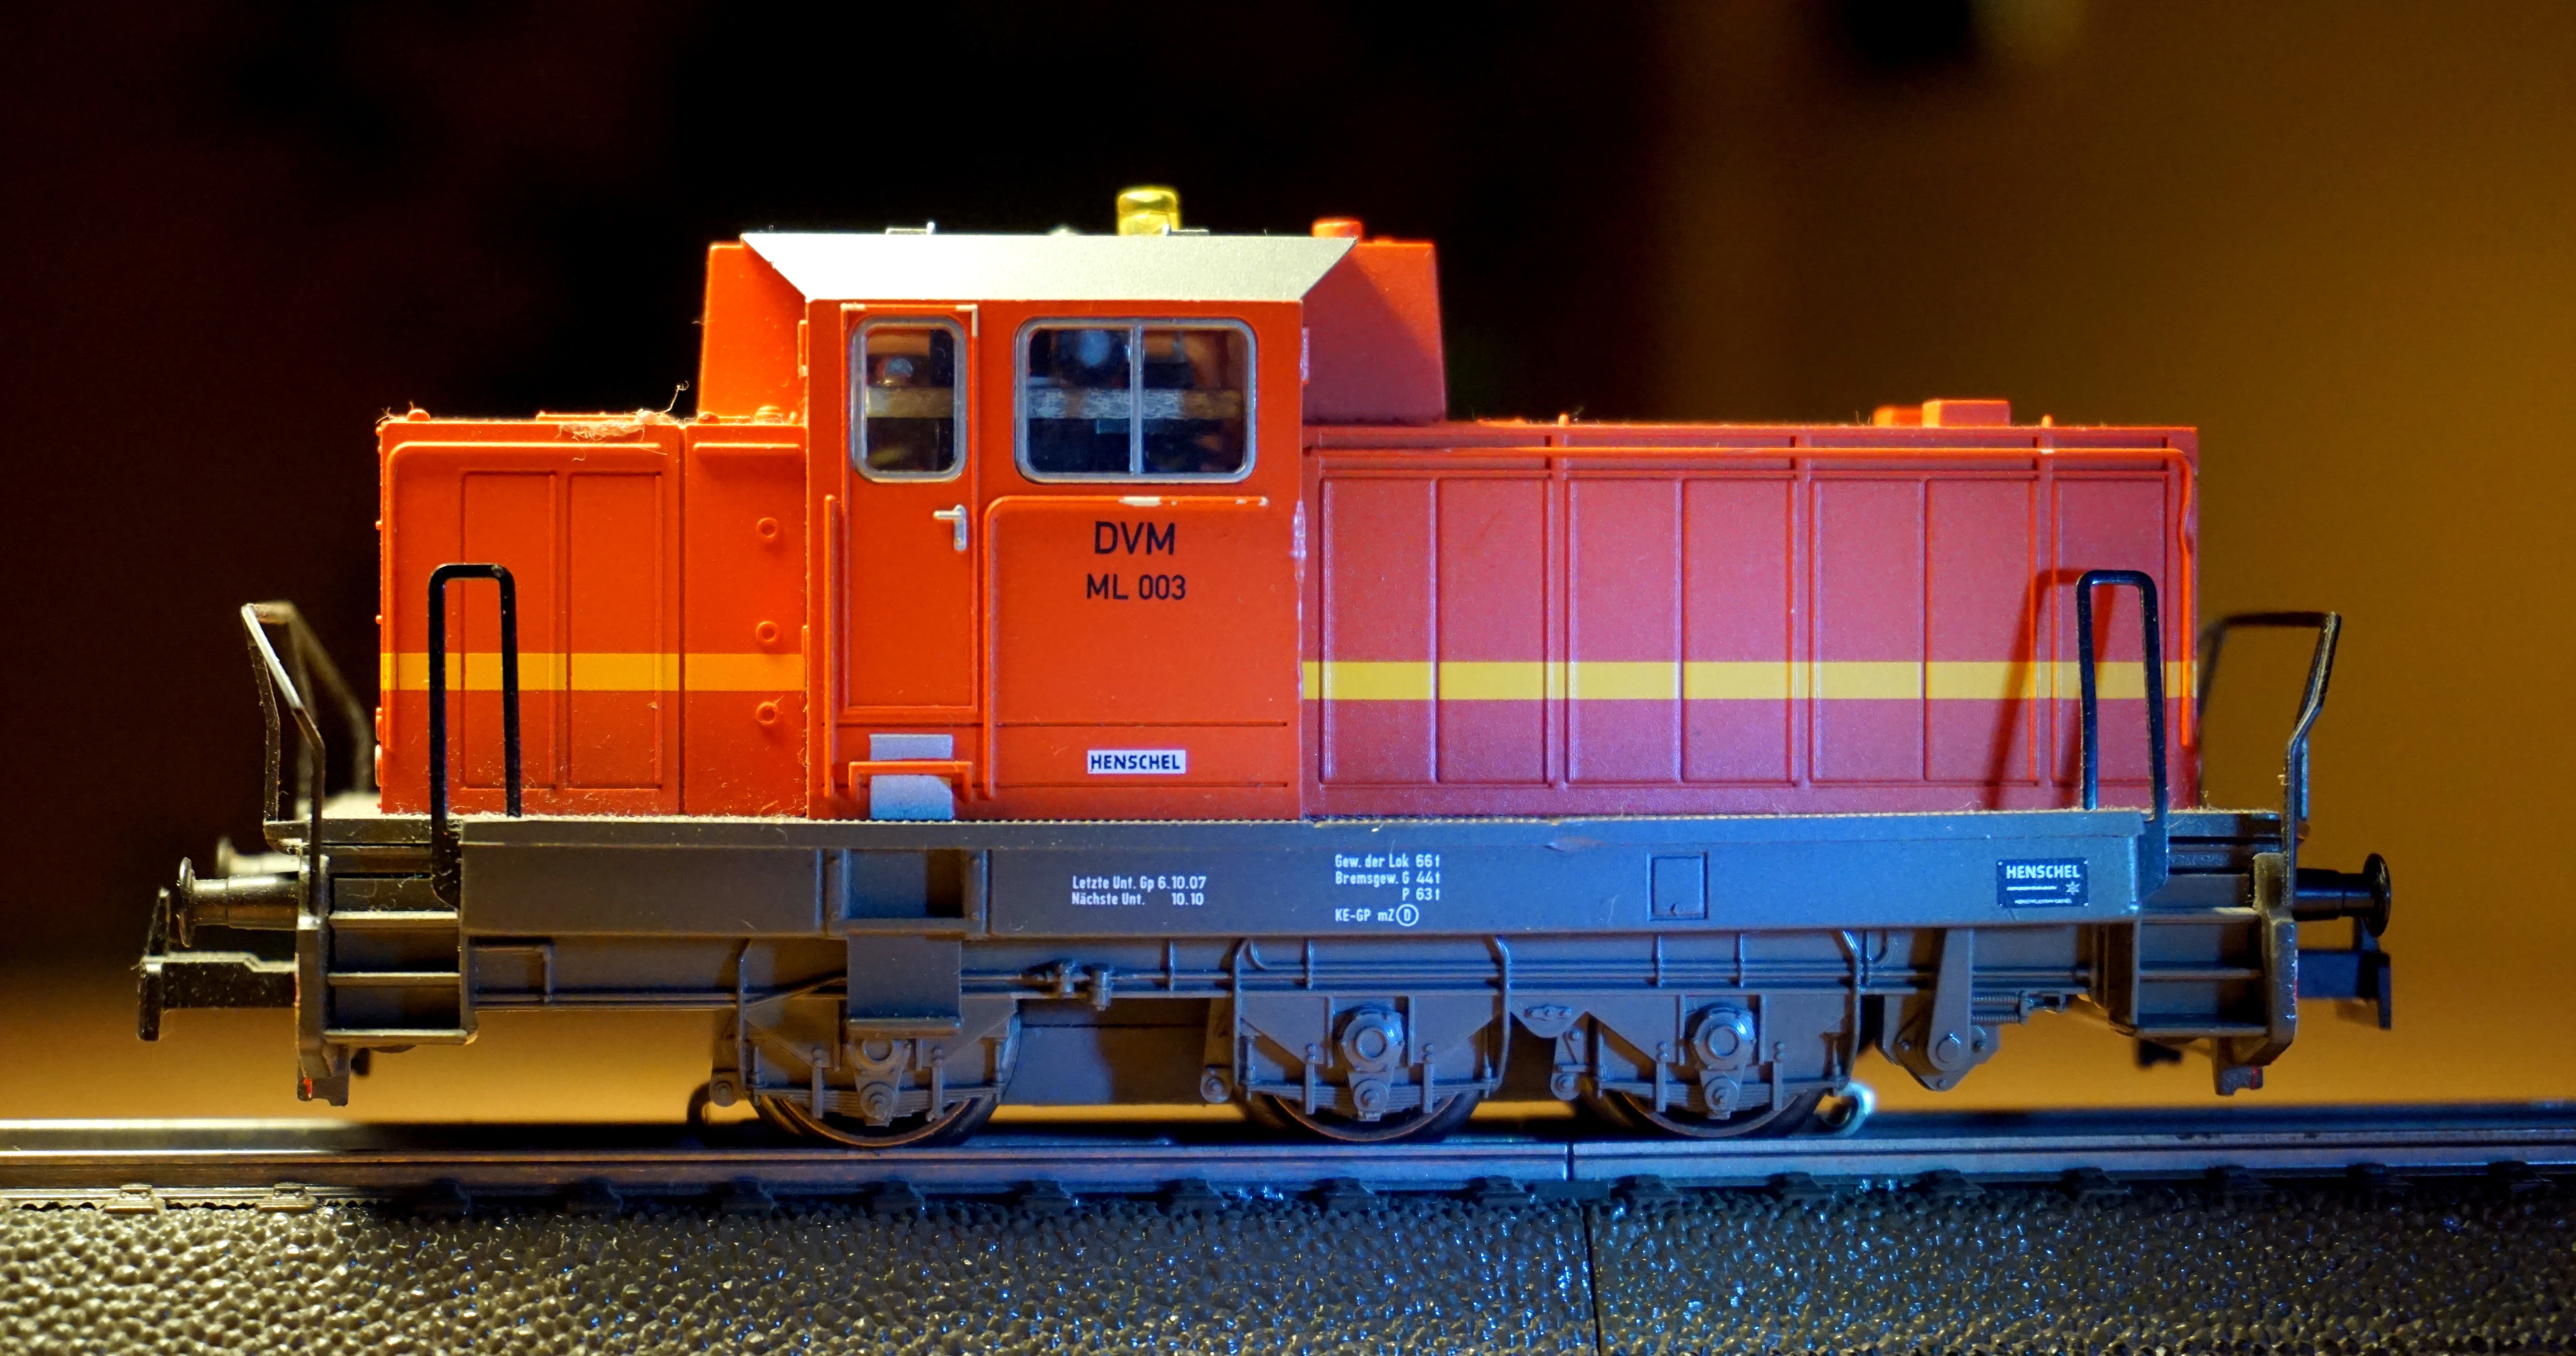
railway, train, transport, vehicle, machine, miniature, locomotive, diesel, orange color, land vehicle, henschel, rolling stock, railroad car, marklin